La Serranía

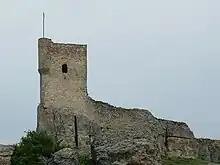
The Atienza castle is citadel of Andalusian origin that was in use up to the nineteenth century, when it began to deteriorate.

Abundant archaeological sites from the Iron Age have been found, especially around Sigüenza. There are deposits in Santamera, Riosalido and Castilviejo de Guijosa.